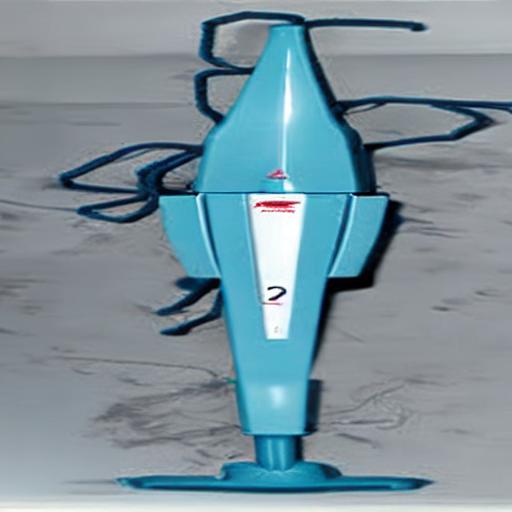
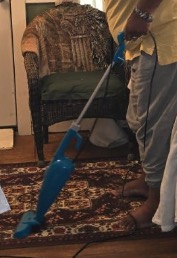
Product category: items_vacuum
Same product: no